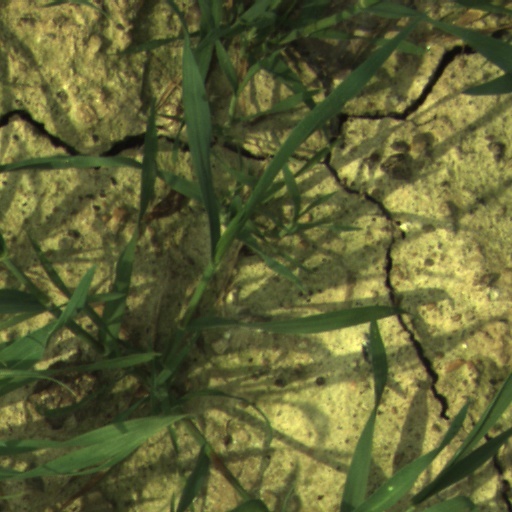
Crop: wheat